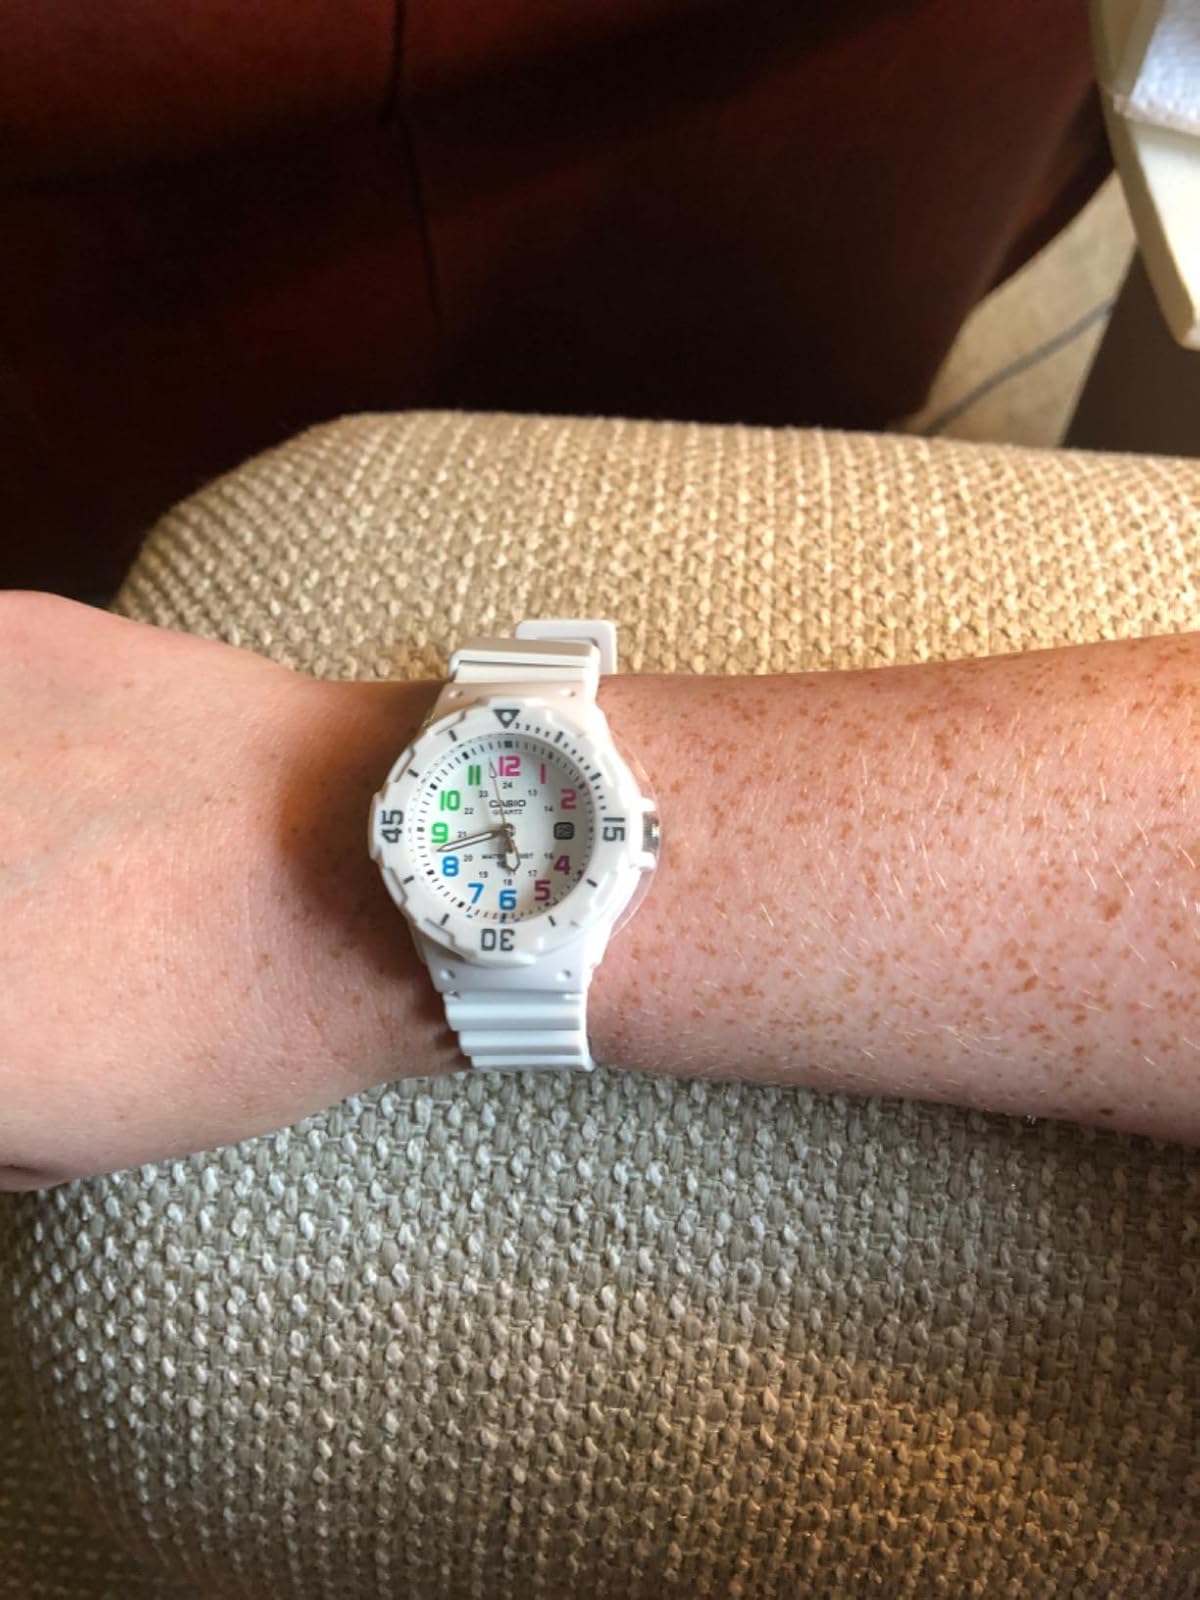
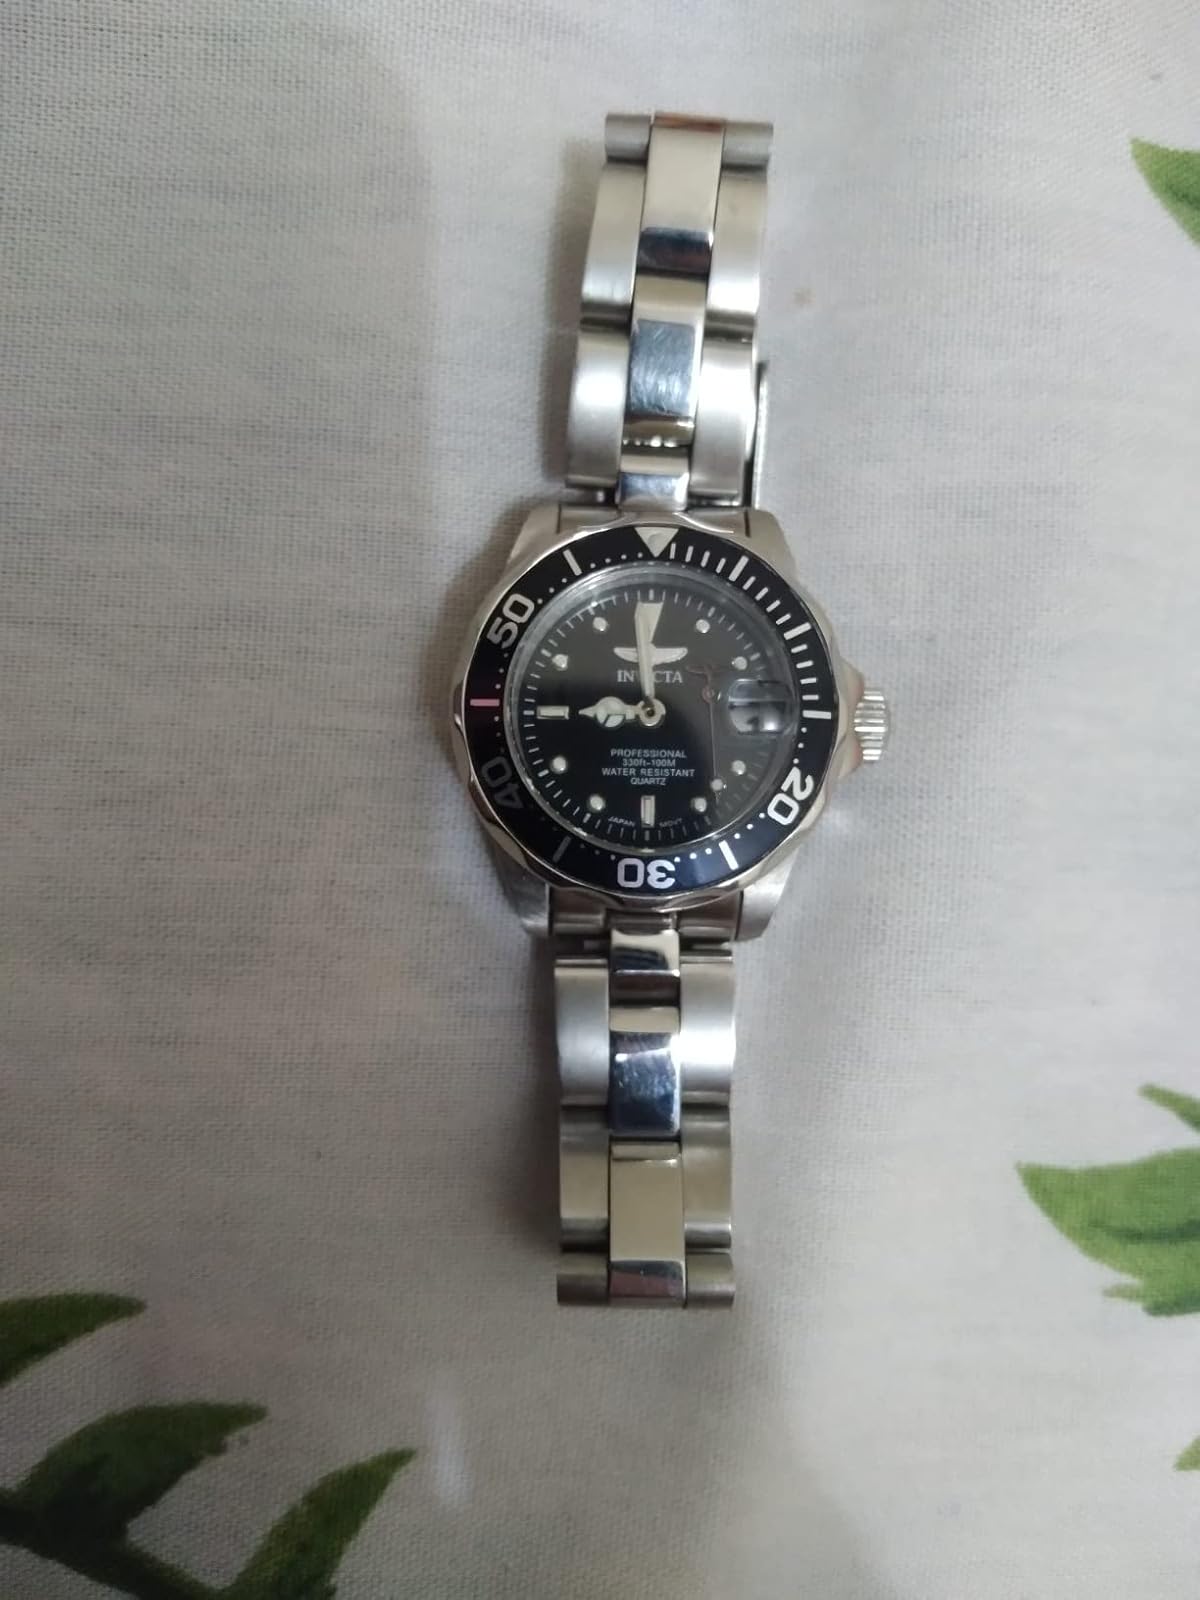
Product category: accessories_watch
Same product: no